Giovanni Belletti

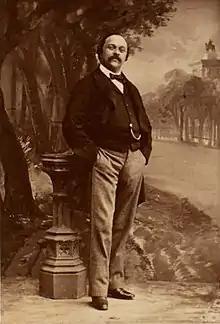
Photograph by Camille Silvy (1860)

Giovanni Battista Belletti (17 February 1813 – 27 December 1890) was an Italian operatic baritone. He appeared in operas in Italy, Stockholm, London and Paris, and supported Jenny Lind in her tour of America.